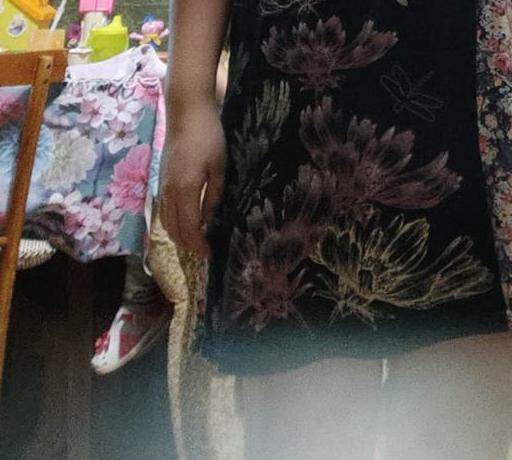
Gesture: no_gesture